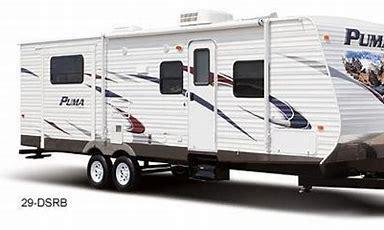
Brand: Puma
Model: 30